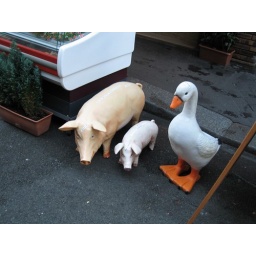
Jerome is a plastic pig who lives in the 9eme.